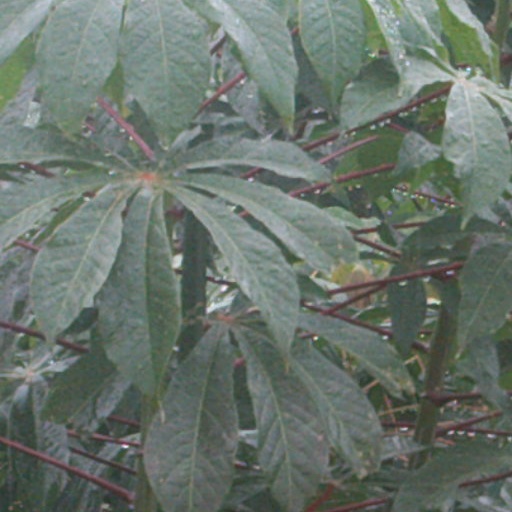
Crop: cassava